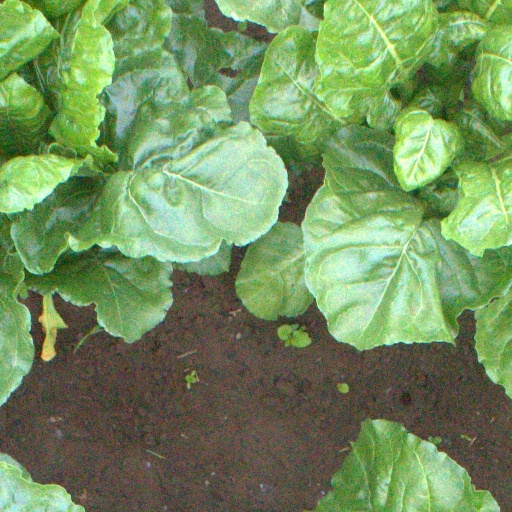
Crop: sugar beet